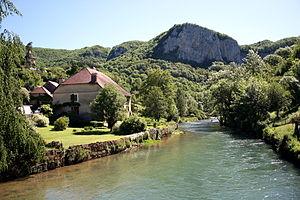
Mouthier-Haute-Pierre (Doubs - France), la Loue et le quartier de la rue du Pont.
La liste des sites classés du Doubs présente les sites naturels classés du département du Doubs. Ils sont gérés par la DREAL de Franche-Comté. Au 31 décembre 2018, le département compte 46 sites classés ; 51 communes sont concernées.